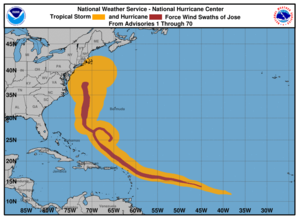
L’ouragan Jose est le onzième système tropical et le troisième ouragan majeur de la saison cyclonique 2017 dans l'océan Atlantique nord. Formé dans la traîné de l'ouragan Irma, à partir d'une onde tropicale sortie de la côte africaine, il s'est intensifié rapidement en arrivant près des Petites Antilles. Menaçant de se propager le long de la même trajectoire que son prédécesseur, Jose atteignit la catégorie 4 mais vira soudainement vers le nord et erra plusieurs jours entre les Bahamas et les Bermudes puis il est remonté lentement vers le nord en faisant une courbe entre la côte est des États-Unis et les Bermudes.